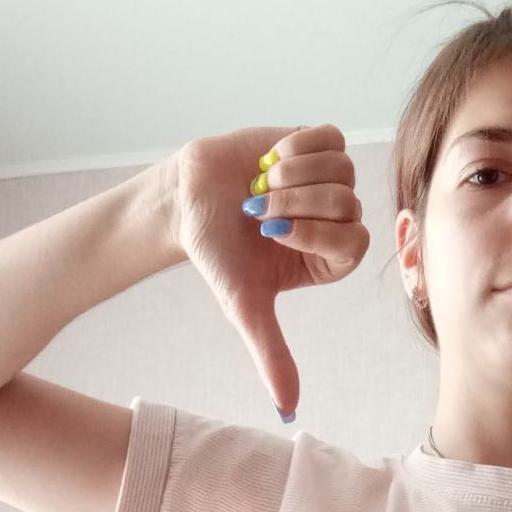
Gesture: dislike